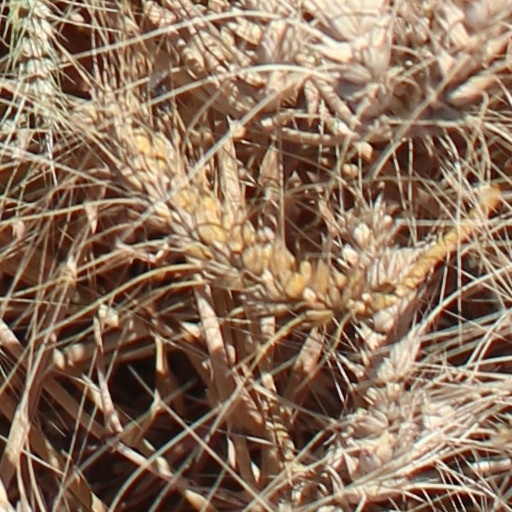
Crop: wheat